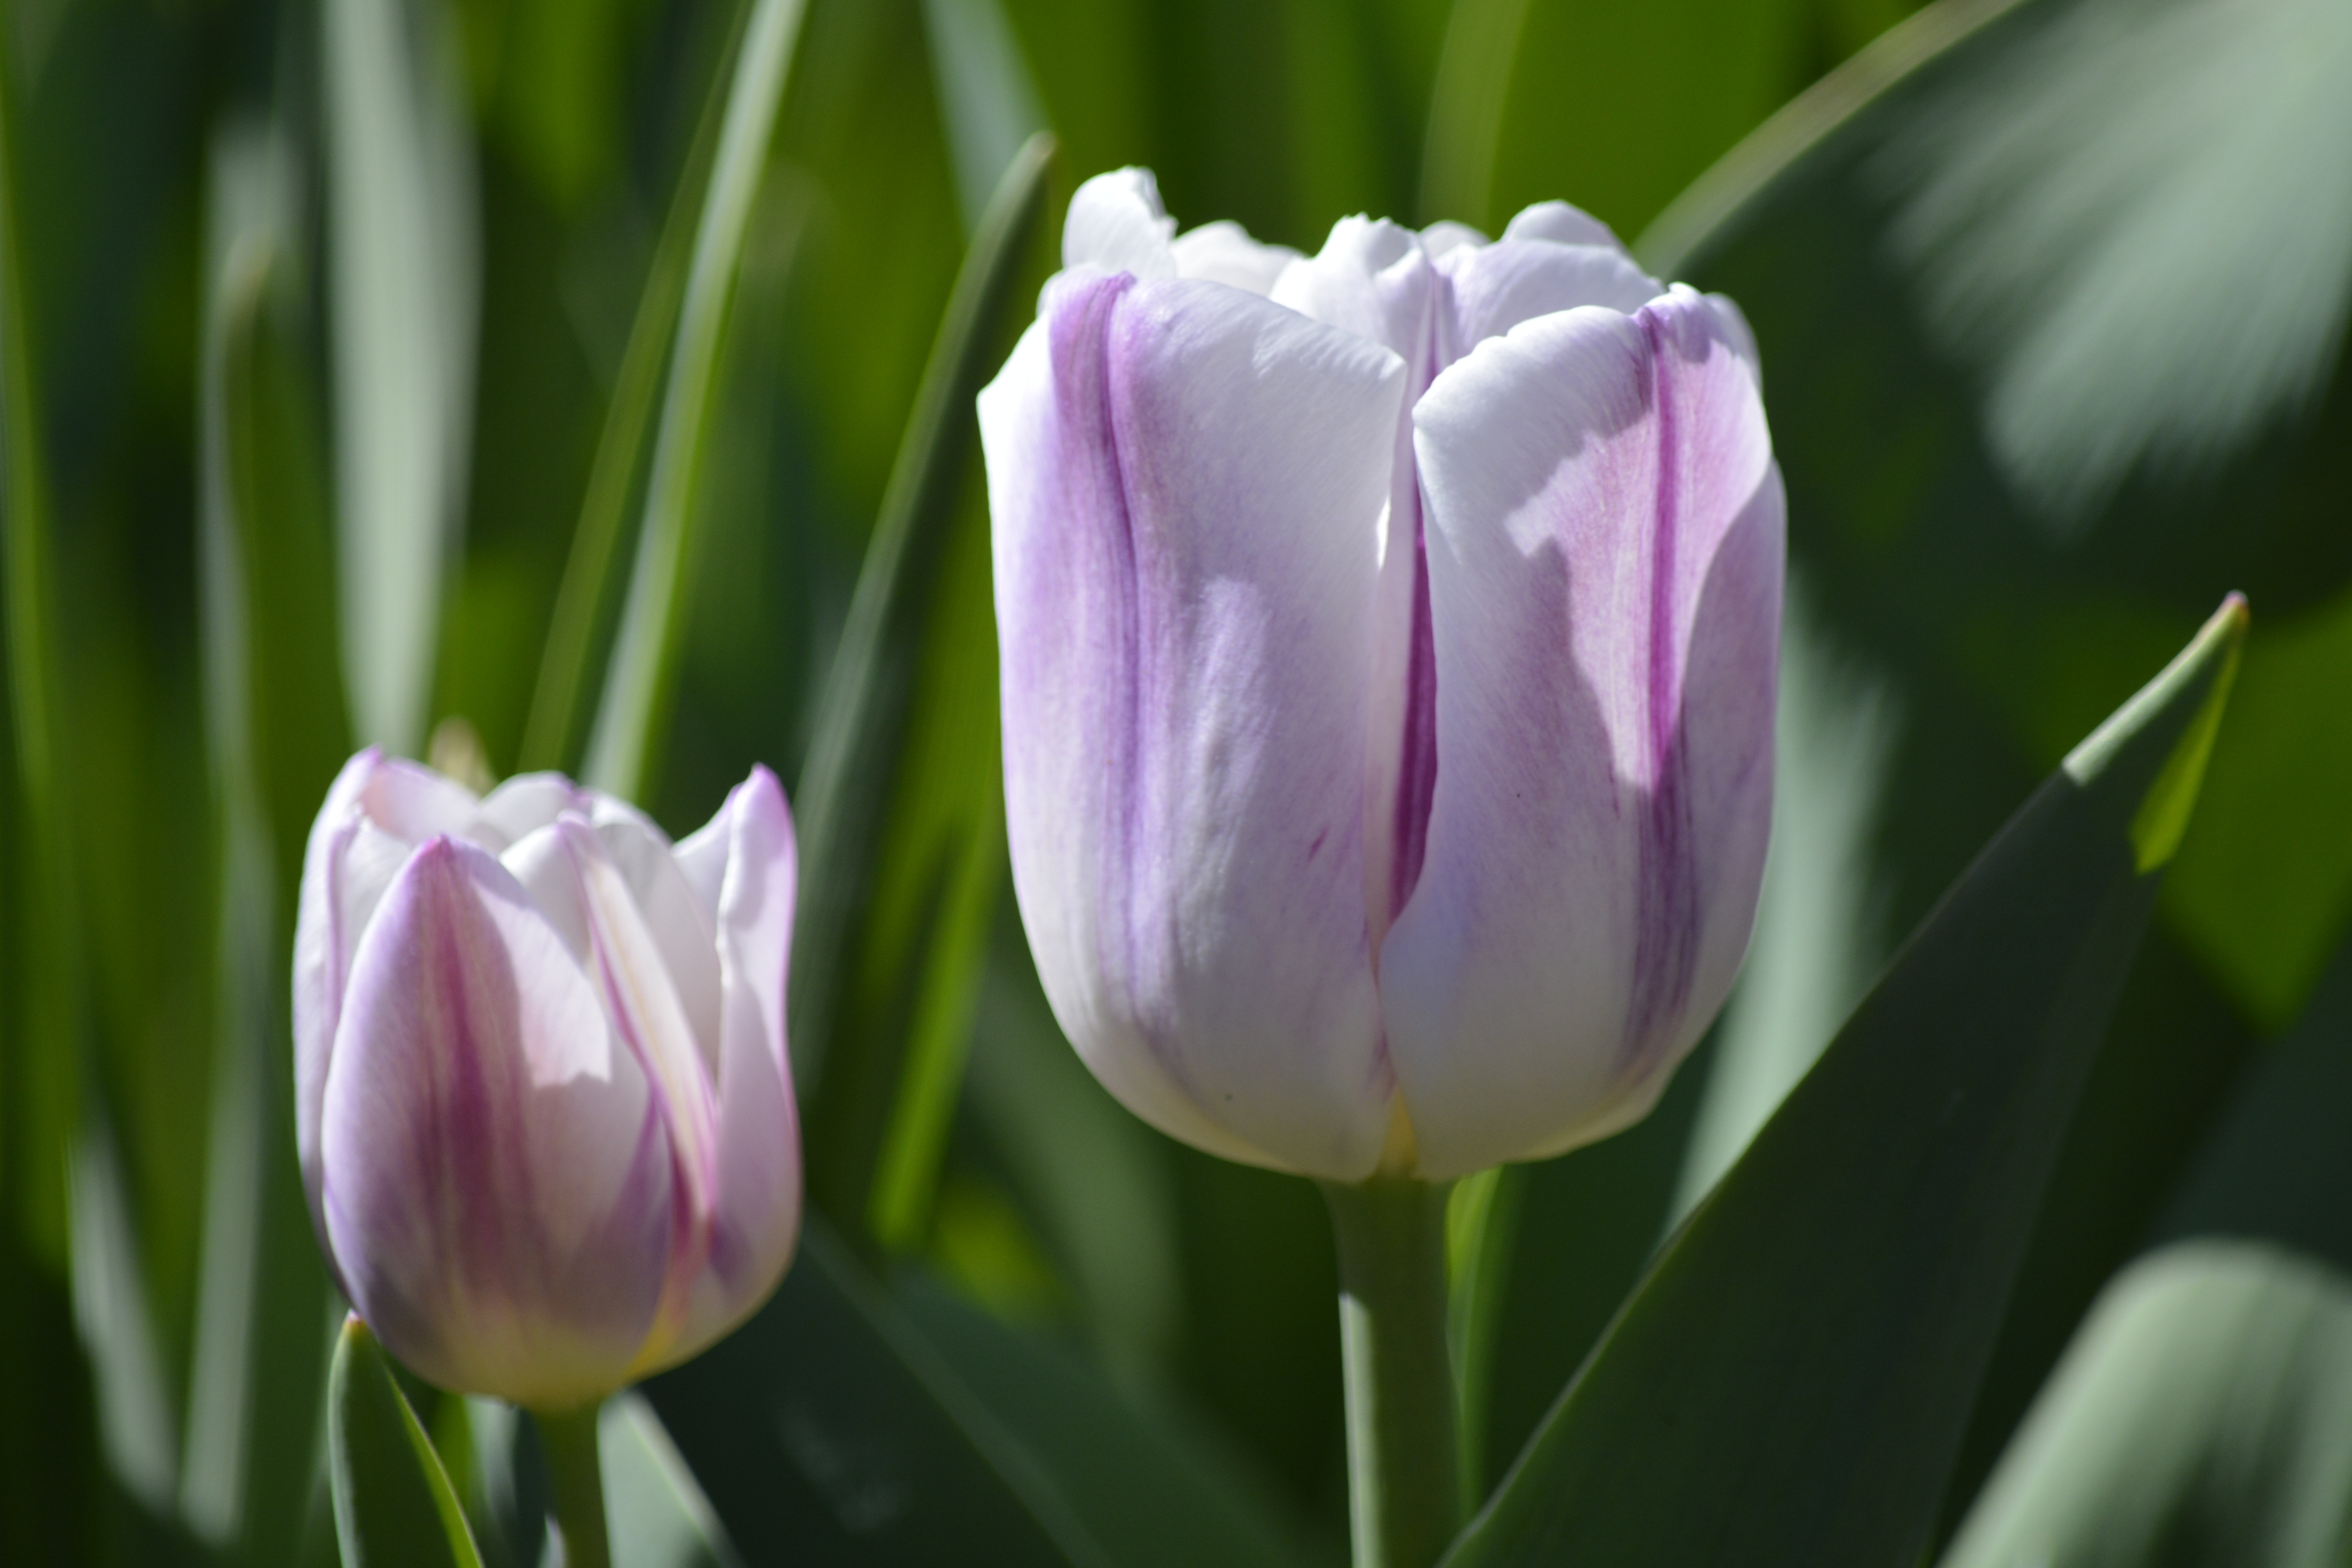
plant, white, flower, purple, petal, floral, tulip, spring, garden, flora, flowering plant, lily family, spring bulbs, plant stem, land plant